Old Masonic Hall (Bellville, Texas)

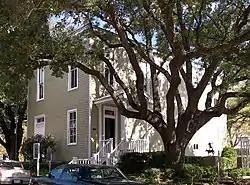
Old Masonic Hall in 2008

The Old Masonic Hall (also known as Old Masonic Lodge Building) is a historic building in Bellville, Texas. Constructed in 1886, it was listed on the National Register of Historic Places in 1986. Today, the building houses the headquarters of the Bellville Historical Society.